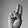
ASL letter: U